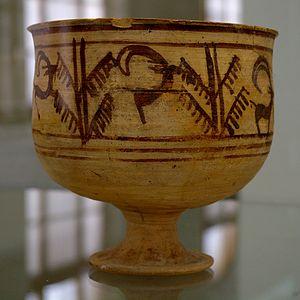
Le vase de Shahr-i Sokhta ou coupe animée au bouquetin est une pièce maîtresse du musée national de Téhéran. Cette coupe en terre cuite de la fin du troisième millénaire av. J.-C. présente un décor au bouquetin découpé en cinq séquences, qui représentent les phases du saut d’une chèvre attrapant le feuillage d’un arbuste.
L'animation est l'appellation générique des techniques utilisées dans les films pour donner l'illusion du mouvement à une suite chronologique de représentations représentant les différentes positions d'un être vivant ou d'un objet, supposé entreprendre un geste, une mimique, un déplacement ou une quelconque transformation.